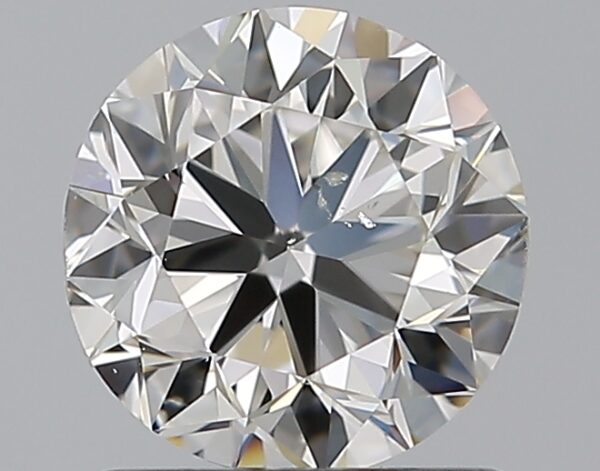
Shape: round
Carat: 1
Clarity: SI1
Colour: H
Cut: VG
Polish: EX
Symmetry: GD
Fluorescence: N
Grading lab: GIA
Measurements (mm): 6.18 x 6.24 x 3.98